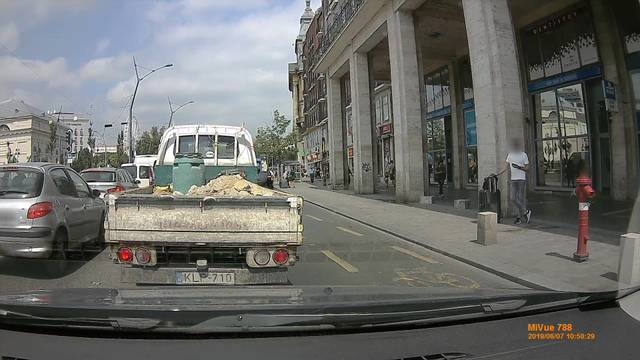
Region: Hungary
Coordinates: 47.497, 19.056